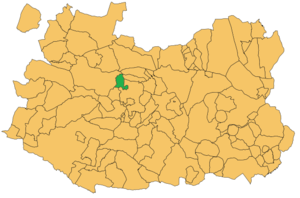
Picón est une commune d'Espagne de la province de Ciudad Real dans la communauté autonome de Castille-La Manche.